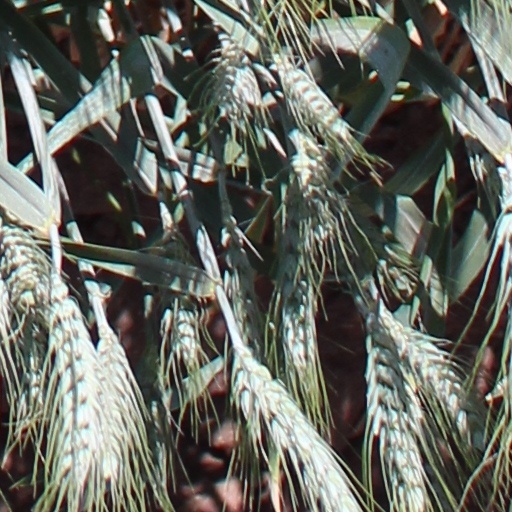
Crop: wheat